Anastas Konstantinov

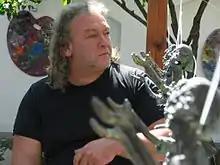
Anastas Konstantinov in his studio garden in Plovdiv, Bulgaria.

Konstantinov finished his preliminary art training at the Secondary Art School in Kazanlak, Bulgaria in 1976 and continued his training at the Veliko Tarnovo University until he graduated in 1982 with a master's degree in fine arts. . While he was there, Anastas' paintings got near neo-expressionism and became conflict-driven due to his disgust with the Bulgarian Communist Party and communism as a whole. One critic from the Pittsburgh Post-Gazette remarked that those paintings were "violent, nihilistic, ominous, even grotesque." In 1986, one of Konstantinov's exhibitions was shut down by the Bulgarian Communist Party for displaying subversive paintings. He continued to fight communism and to portray the dark reality of the time. Despite threats from the authorities, he responded to his exhibition being shut down by painting the series, "The Red Pigs," which was laden with even greater themes of discontent. Prof. Dr. Hans Theodor Flemming asserted at an exhibition of Contemporary Bulgarian Art in Hamburg at that time that Anastas' paintings were "apocalyptic" and that they took place "in surreal areas, in which people and animals appear in sinister alienation and decay, thus setting various iconographic riddles."